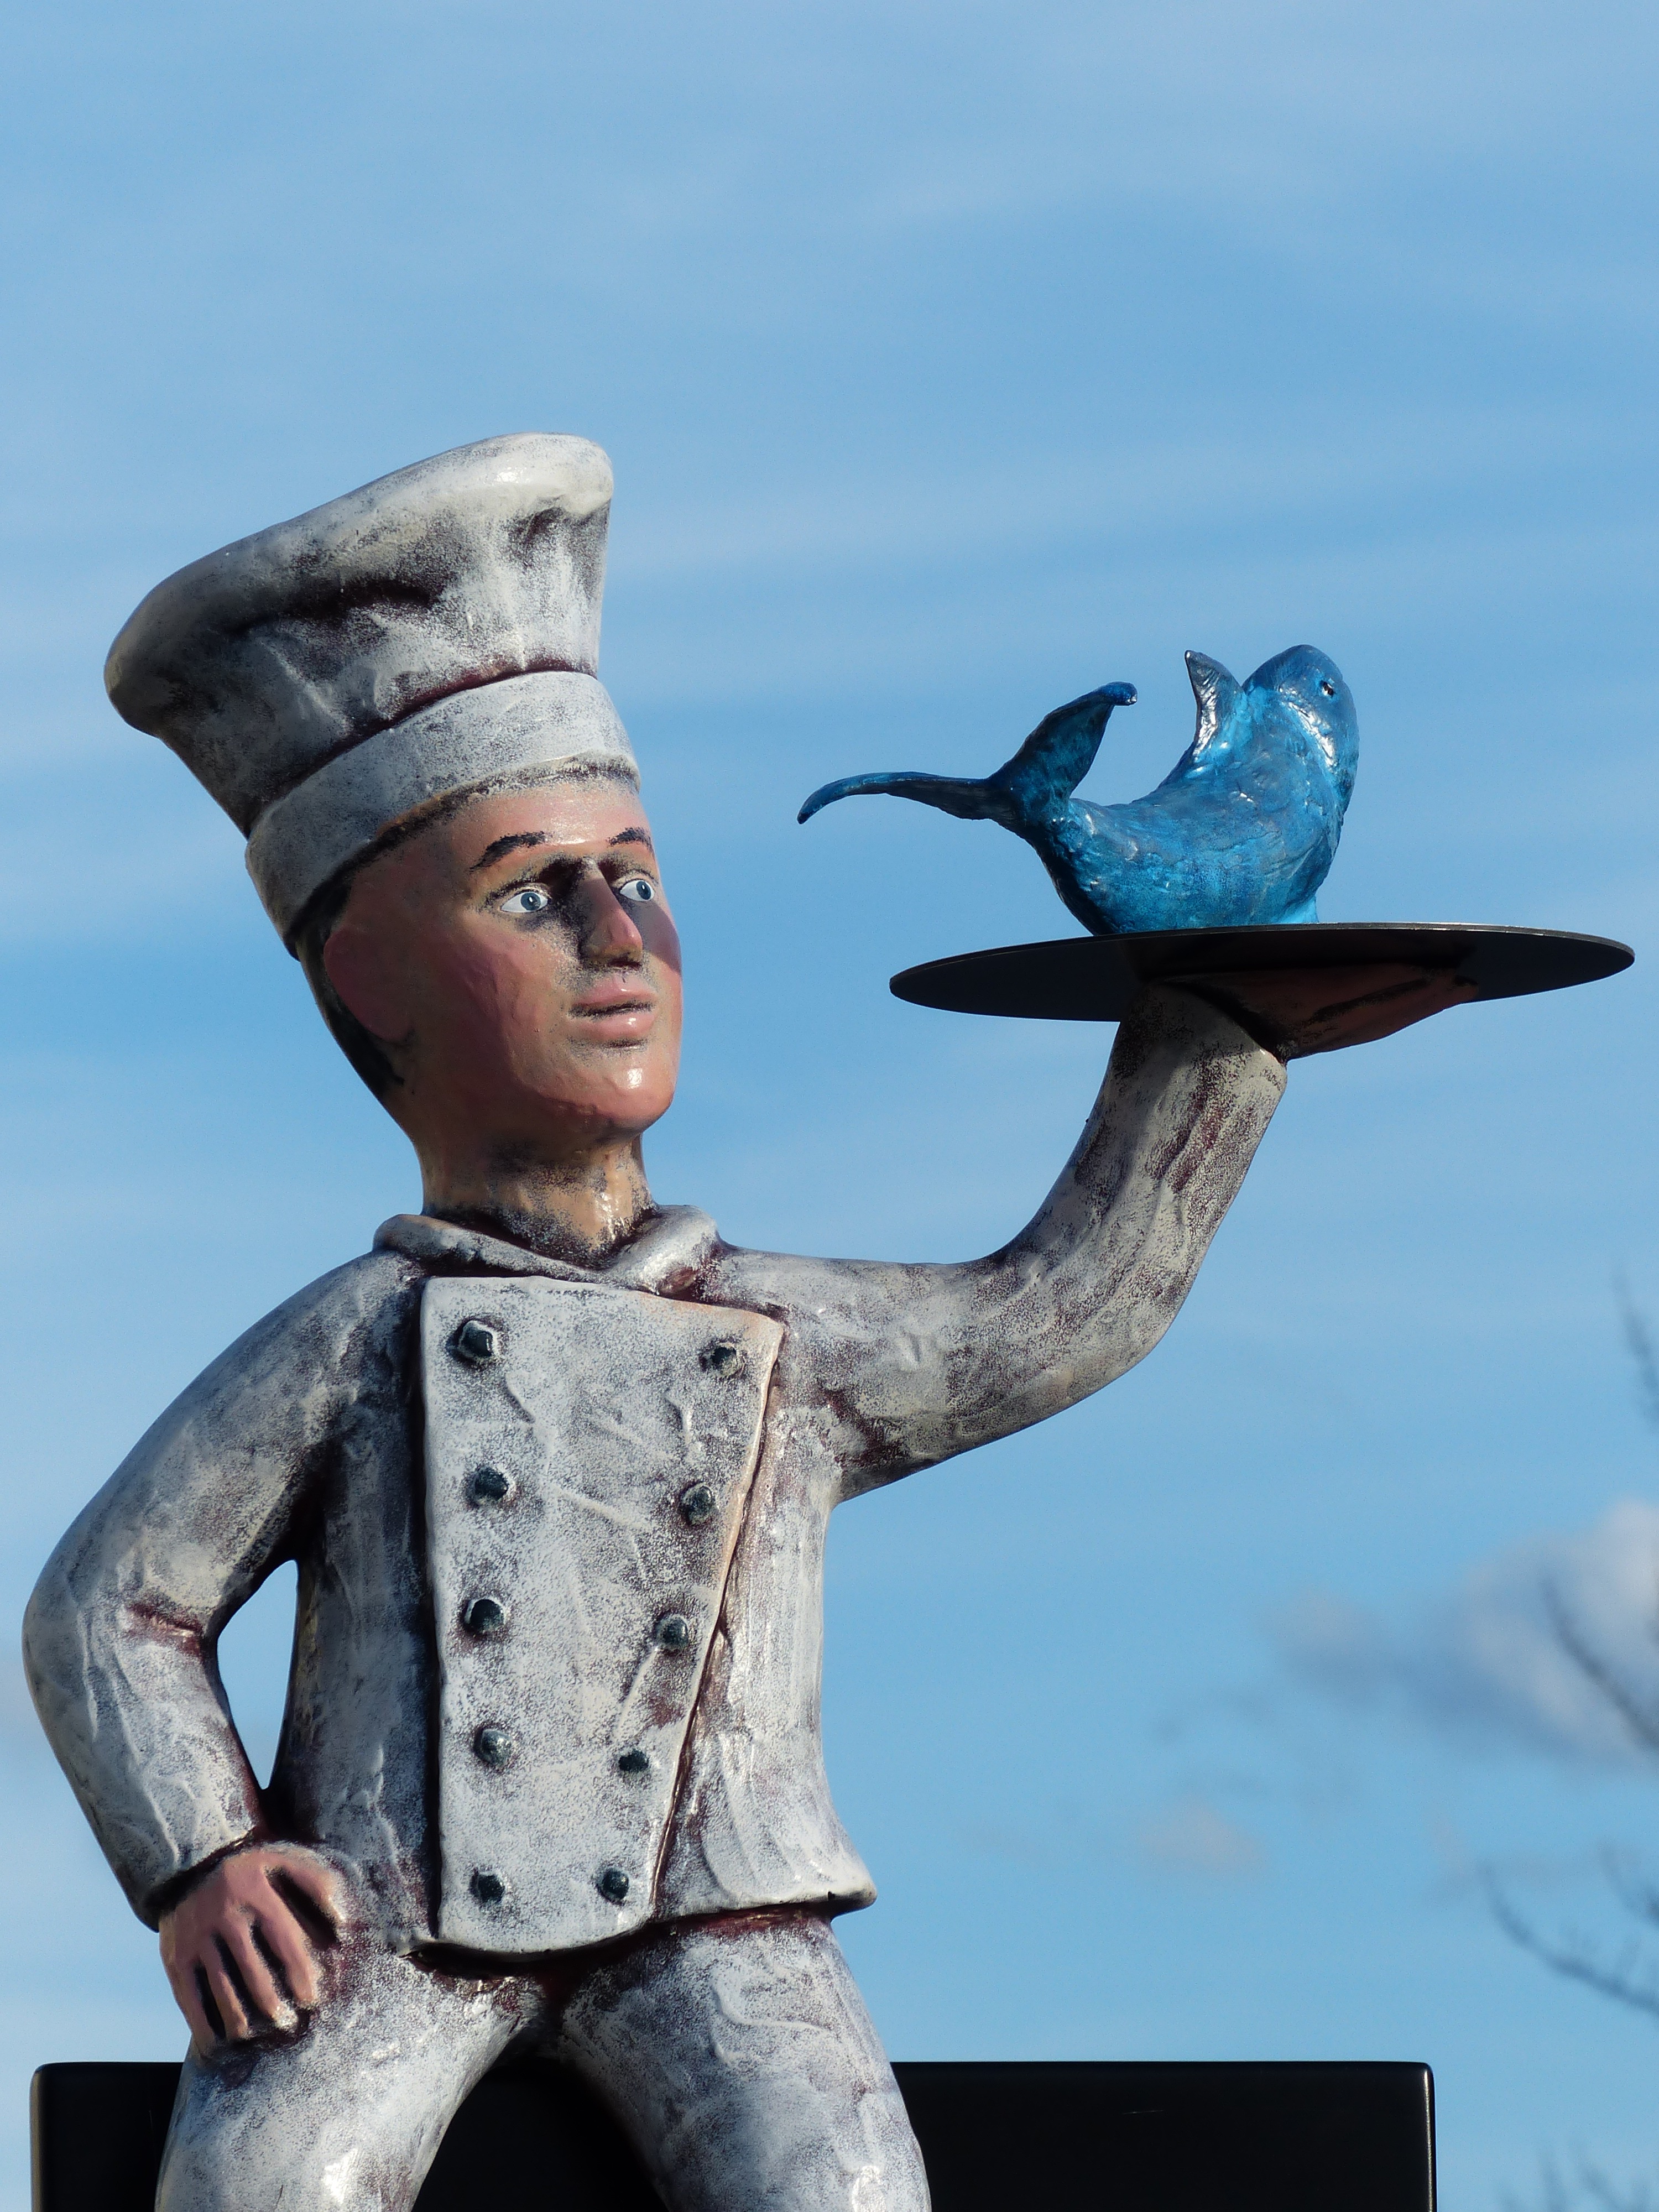
man, person, restaurant, monument, statue, meal, cooking, kitchen, blue, fish, eat, preparation, sculpture, art, presentation, serve, chef's hat, fish dish